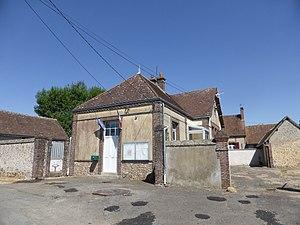
Mairie d'Ardelles, en Eure-et-Loir.
Ardelles est une commune rurale française du département d'Eure-et-Loir en région Centre-Val de Loire. Administrativement, Ardelles, située à une altitude moyenne de 227 mètres, est rattachée à l'arrondissement de Dreux.